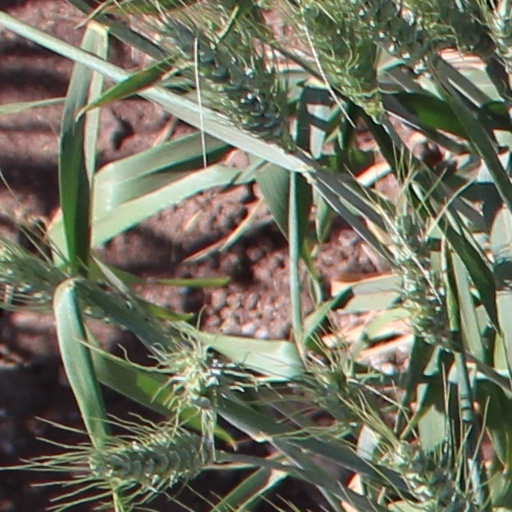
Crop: wheat